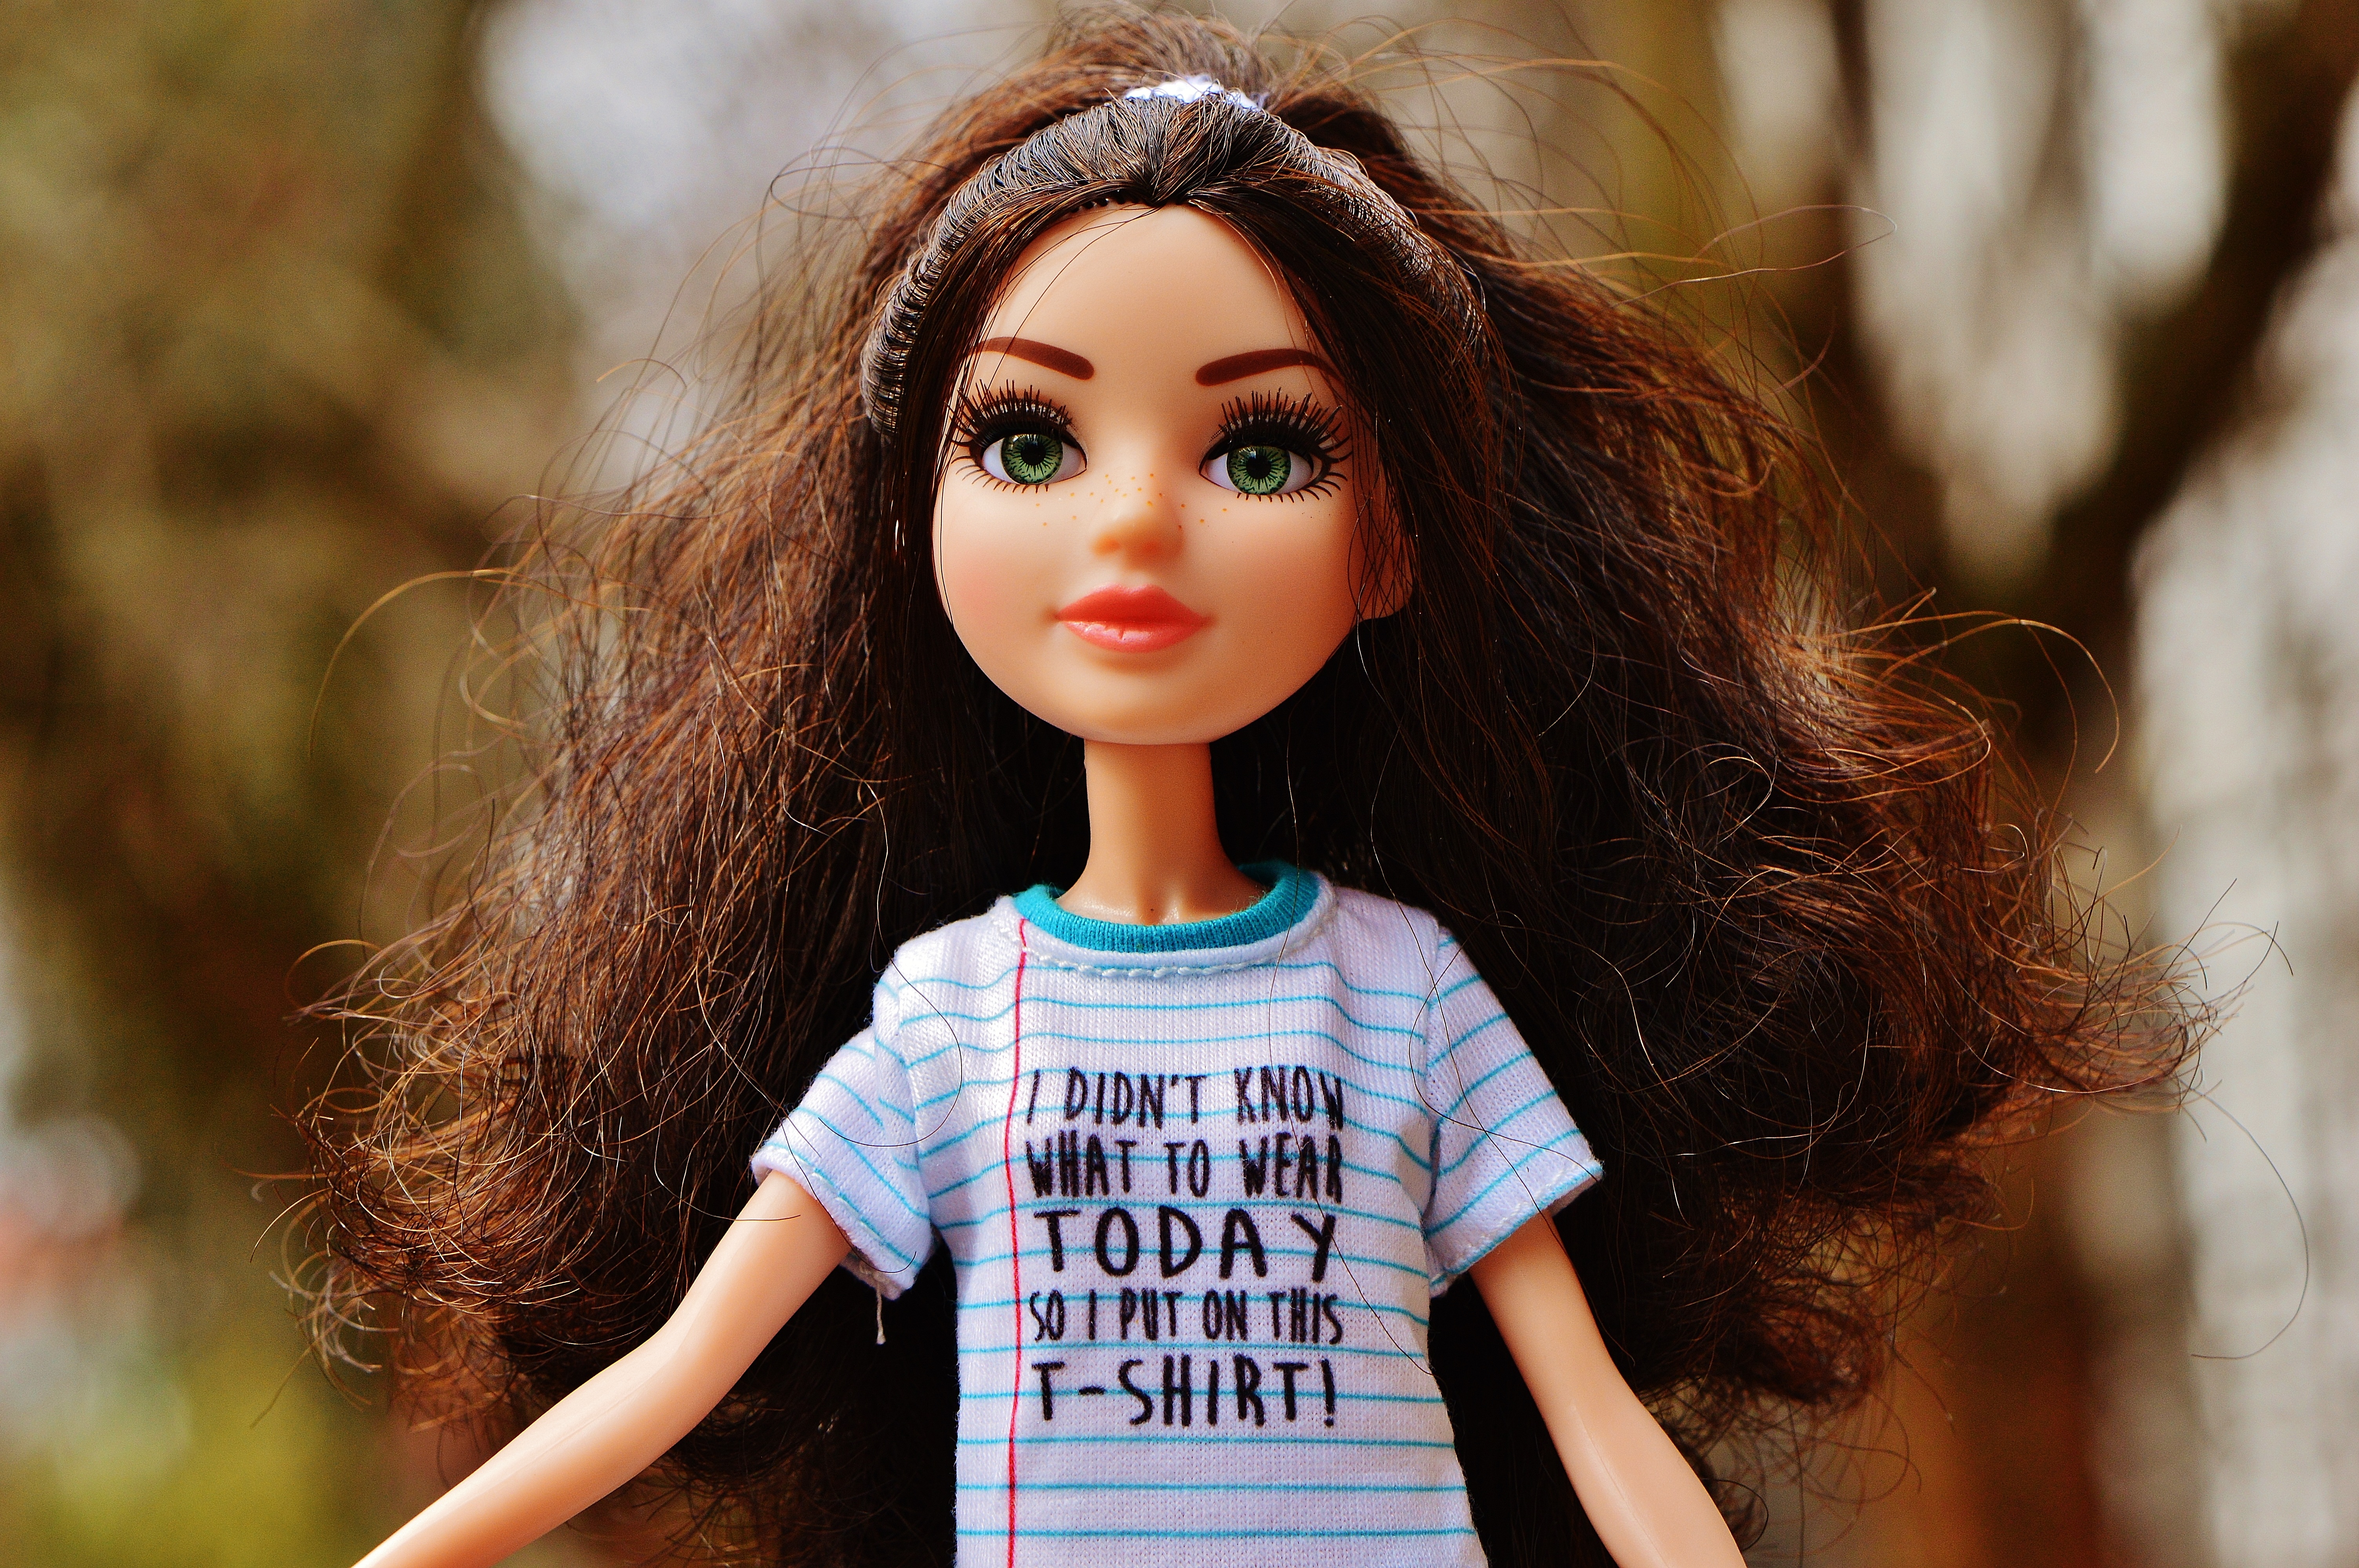
girl, hair, portrait, model, color, fashion, lady, toy, doll, children, dress, eye, head, toys, skin, beauty, pretty, charming, children toys, photo shoot, brown hair, girls toys, portrait photography